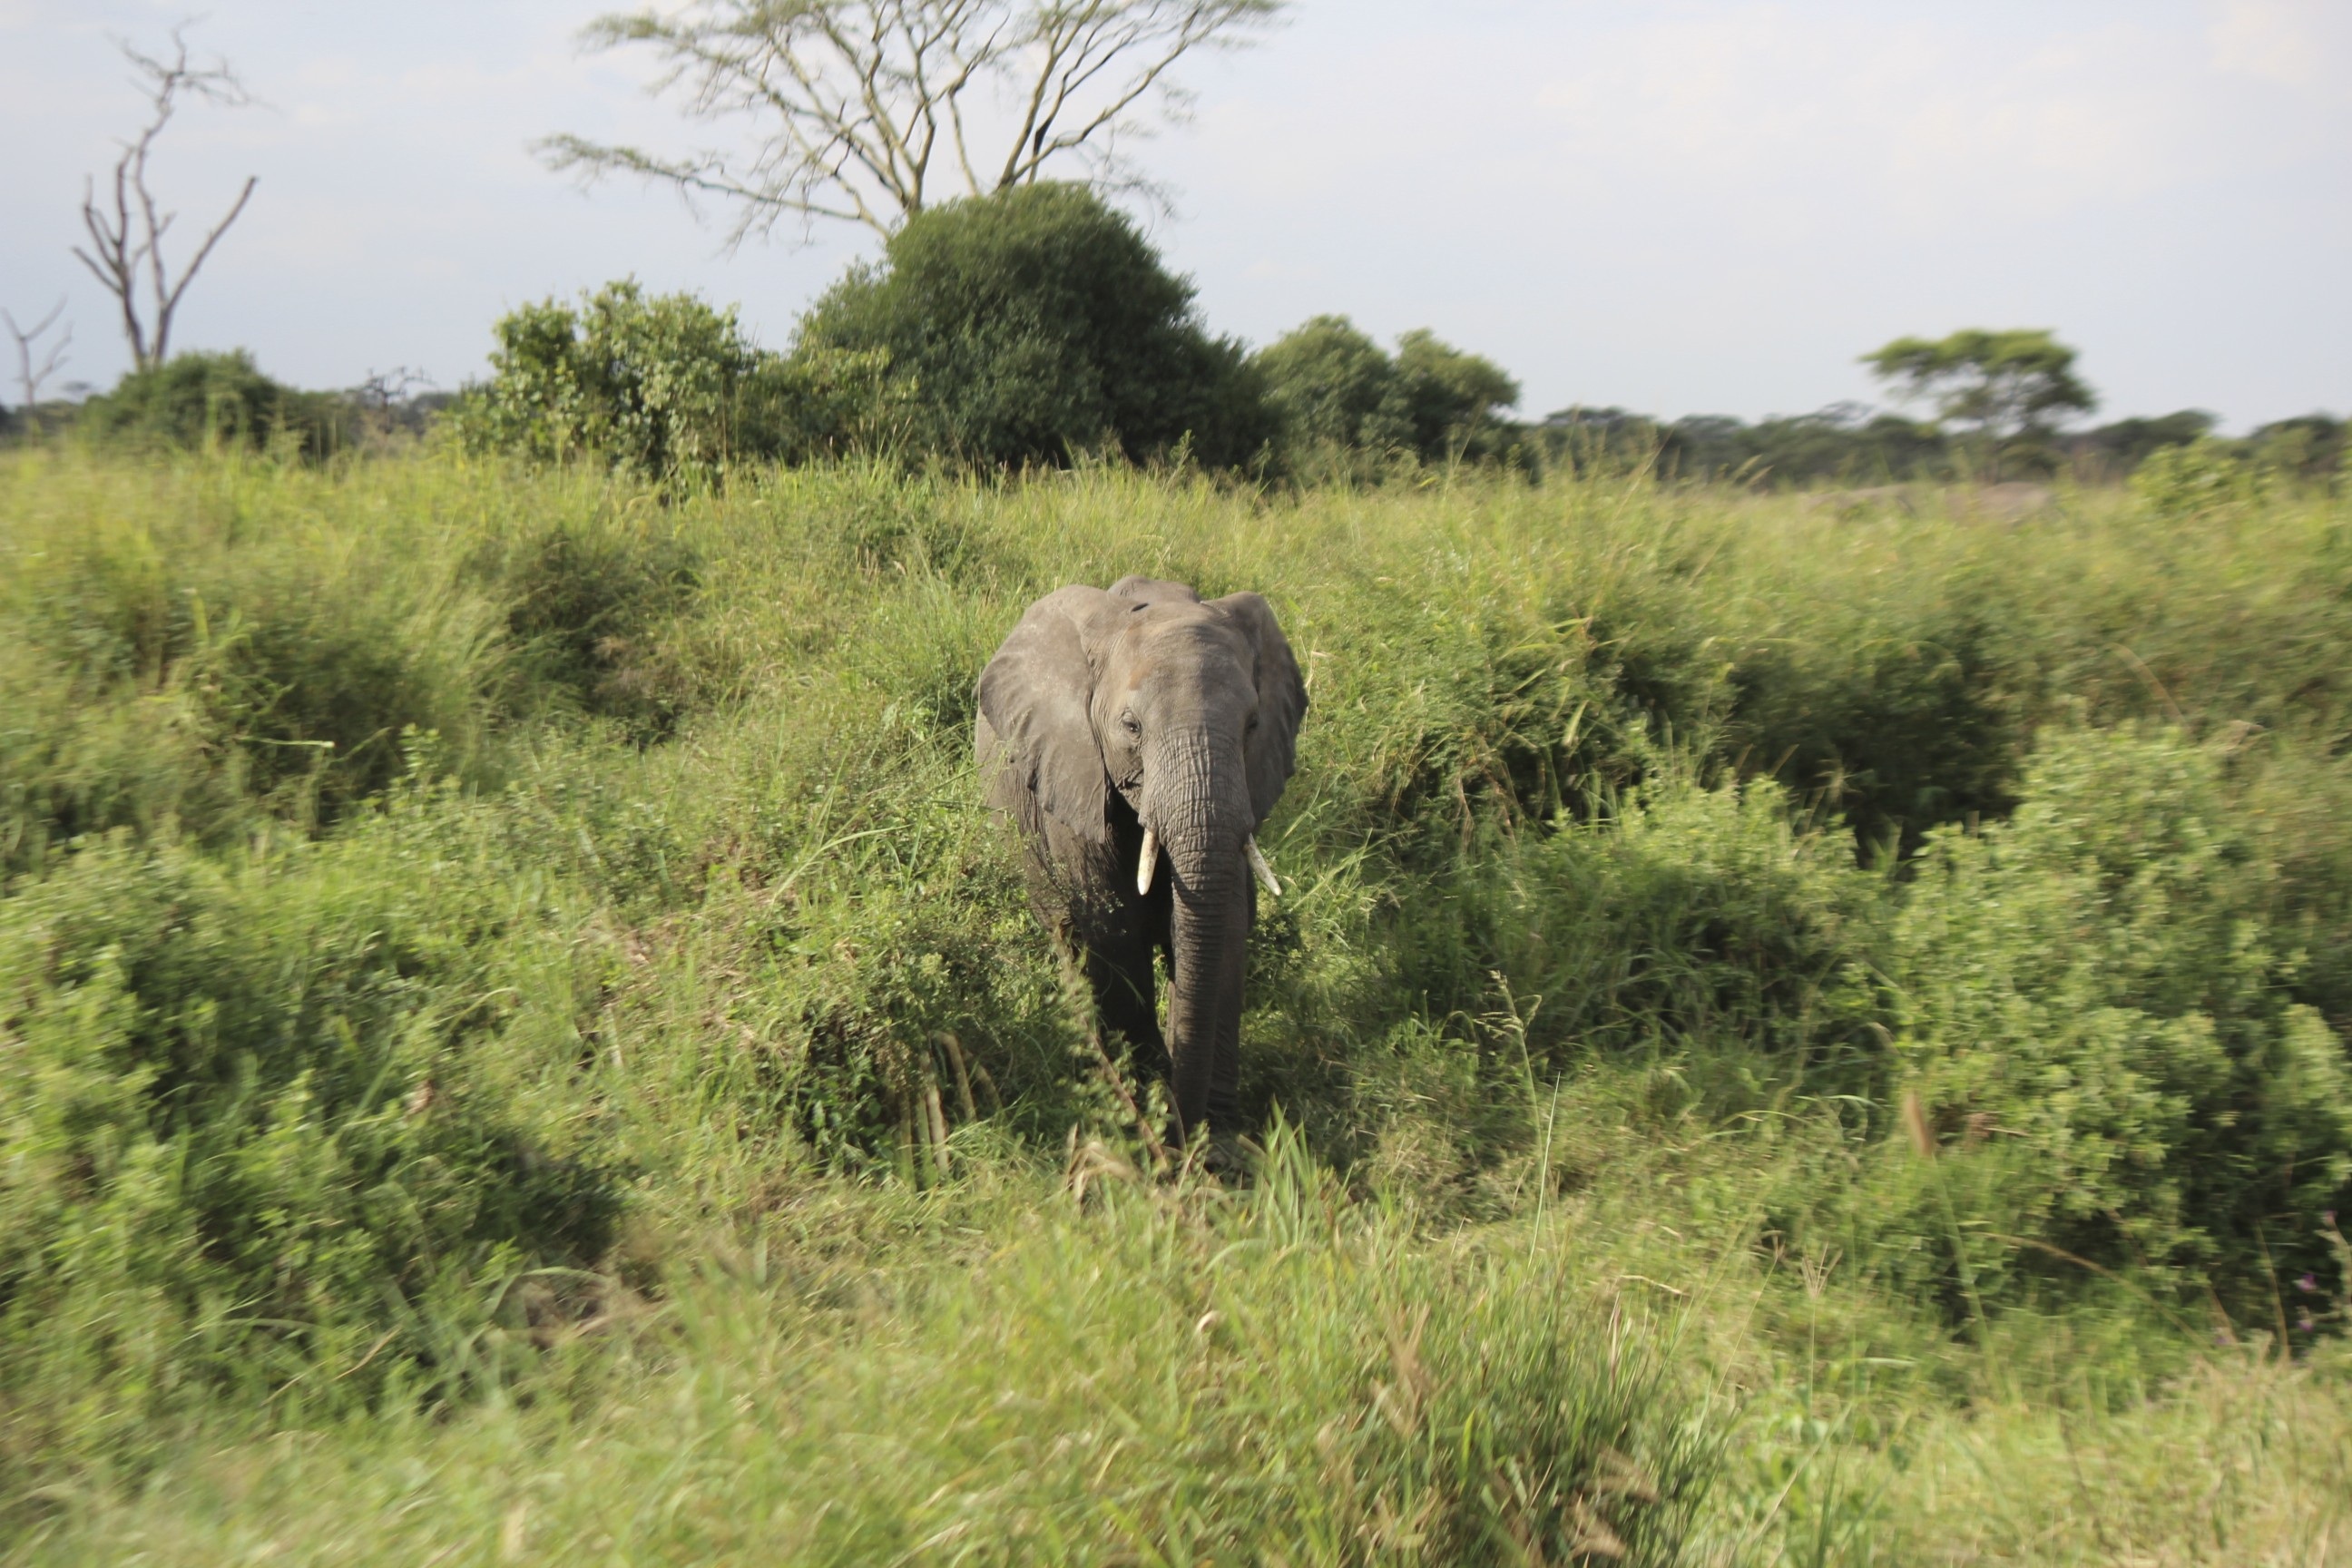
nature, prairie, adventure, animal, travel, wildlife, herd, pasture, grazing, africa, park, mammal, fauna, savanna, plain, elephant, grassland, reserve, tanzania, safari, ecosystem, serengeti, kenya, indian elephant, elephants and mammoths